Hugh Molyneux, 7th Earl of Sefton

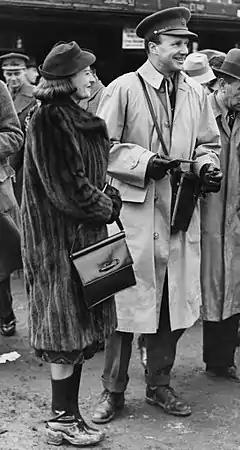
Hugh Molyneux, 7th Earl of Sefton, with American socialite Josephine Armstrong (1903–1980) at Plumpton Racecourse in 1940. They married in 1941.

Hugh William Osbert Molyneux, 7th Earl of Sefton (22 December 1898 – 13 April 1972) was the last Earl of Sefton. His family seats were Croxteth Hall and Abbeystead House in Lancashire; he also held the Wyresdale Forest, an estate in the Forest of Bowland, and Grosvenor Cottage, a property in Culross Street, Mayfair, London.